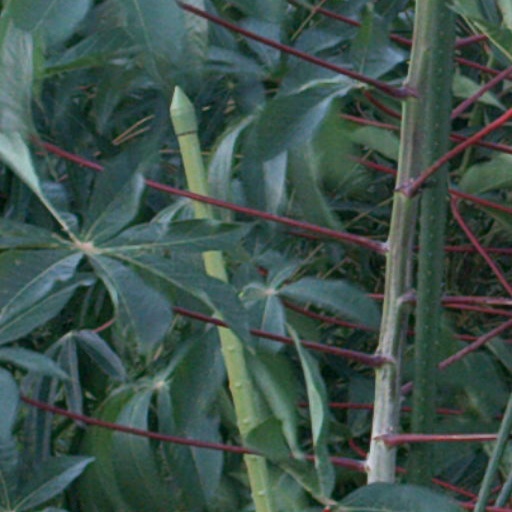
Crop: cassava